Delaware Railroad

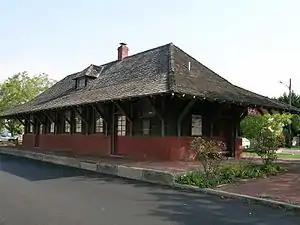
Easton Railroad Station in 2005

The old Clayton Station, built in 1855, still stands a short distance from the junction where it is used as event space.